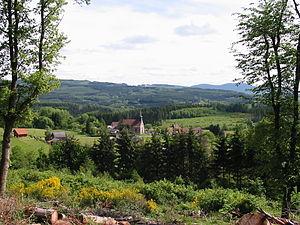
Le Puid Commune du canton de Senones (Vosges) Partie est du village, vue de la Tête de la Molère
Le Puid est une commune française située dans le département des Vosges en région Grand Est.